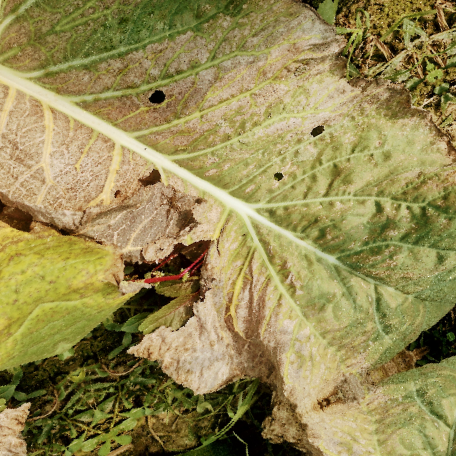
Label: Downy Mildew